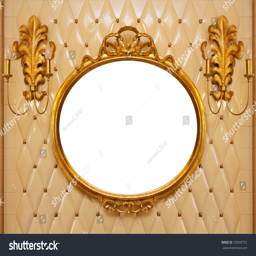
luxury vintage mirror with gold frame on the wall .